Otto Bollinger

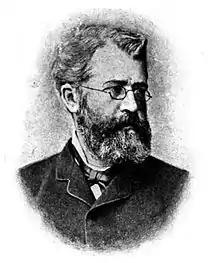
Otto Bollinger (1843-1909)

Otto Bollinger (2 April 1843 – 13 August 1909) was a German pathologist born in Altenkirchen, Kusel, Rhineland-Palatinate.